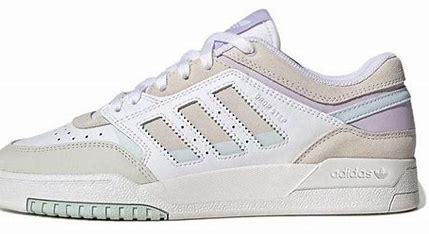
Brand: adidas
Model: originals Adidas Originals Drop Step